National Old Line Insurance Company Building

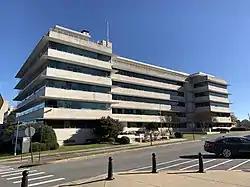
Exterior view, November 2020

The National Old Line Insurance Company Building is a historic office building at 501 Woodlane Street in Little Rock, Arkansas. Originally built for the offices of National Old Line, it is now the Winthrop Rockefeller State Office Building. It is a modern six-story structure of concrete and steel, occupying much of the city block bounded by Woodlane, Capitol, Sixth, and Victory Streets. It is directly across Woodlane Street from the Arkansas State Capitol, and presently houses state offices. It was designed by Arkansas architect Yandell Johnson and built in 1953–54, with an addition in 1964–54. The exterior is characterized by alternating horizontal bands of windows and limestone panels, which encircle the structure. It is regarded as one of the best examples in the state of the International style of architecture. The penthouse was originally designed as an apartment for National Equity Insurance Co. founder Clyde E. Lowry and his wife Olive. National Equity merged with National Old Line in 1961. They never occupied the space. It was used frequently to host visiting dignitaries and celebrities including Carol Channing, Bob Hope, Neil Armstrong, Eleanor Roosevelt, Avery Dulles, and then Senator Lyndon and Lady Bird Johnson.